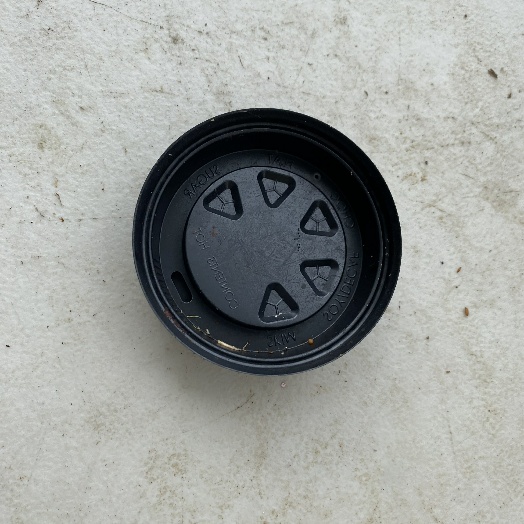
Label: Plastic